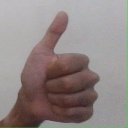
अक्षर: थ